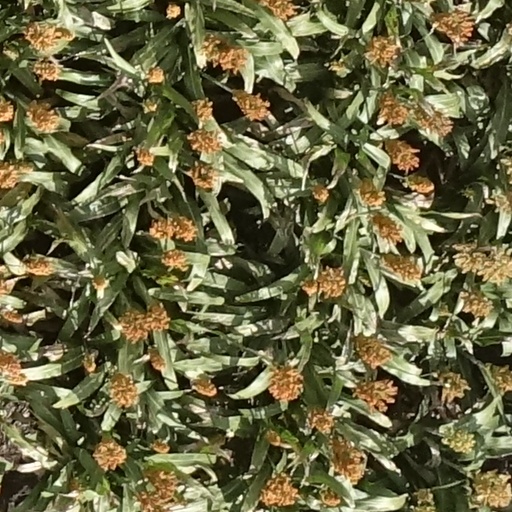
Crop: sorghum